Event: Nepal Earthquake
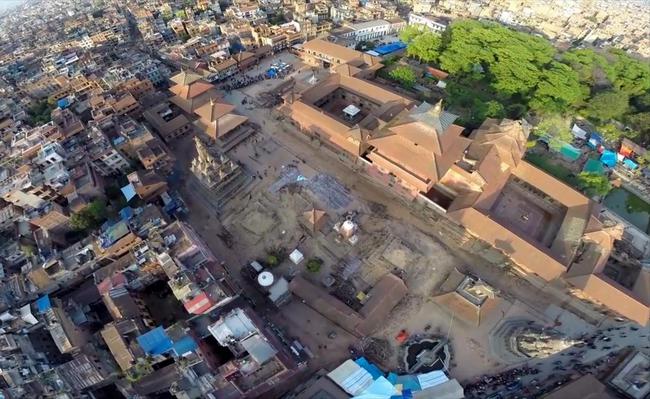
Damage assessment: damage